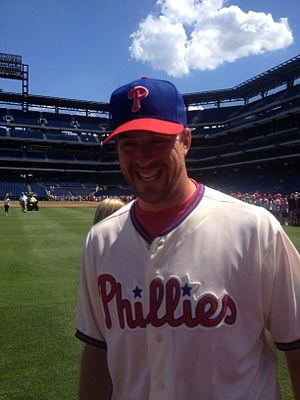
Erik Floyd Kratz est un receveur de la Ligue majeure de baseball.